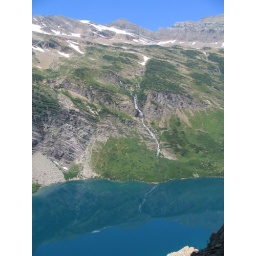
The blue water of Gunsight Lake reflected the beauty above